Sky position (RA, Dec in degrees): 44.418, 0.4927
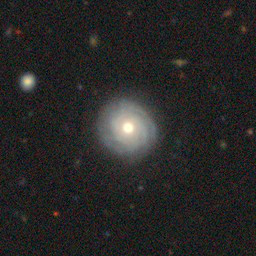
Galaxy morphology: Unbarred Tight Spiral Galaxies